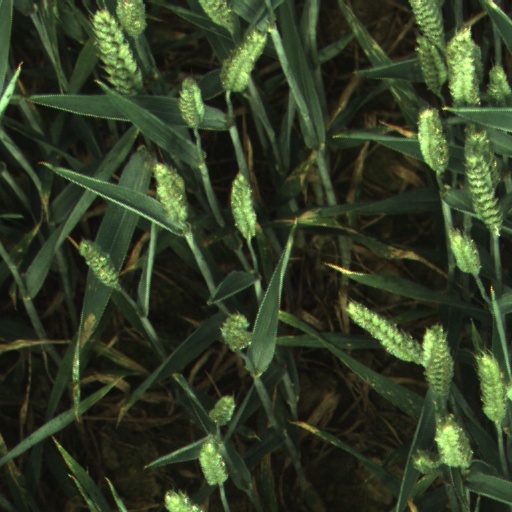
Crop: wheat